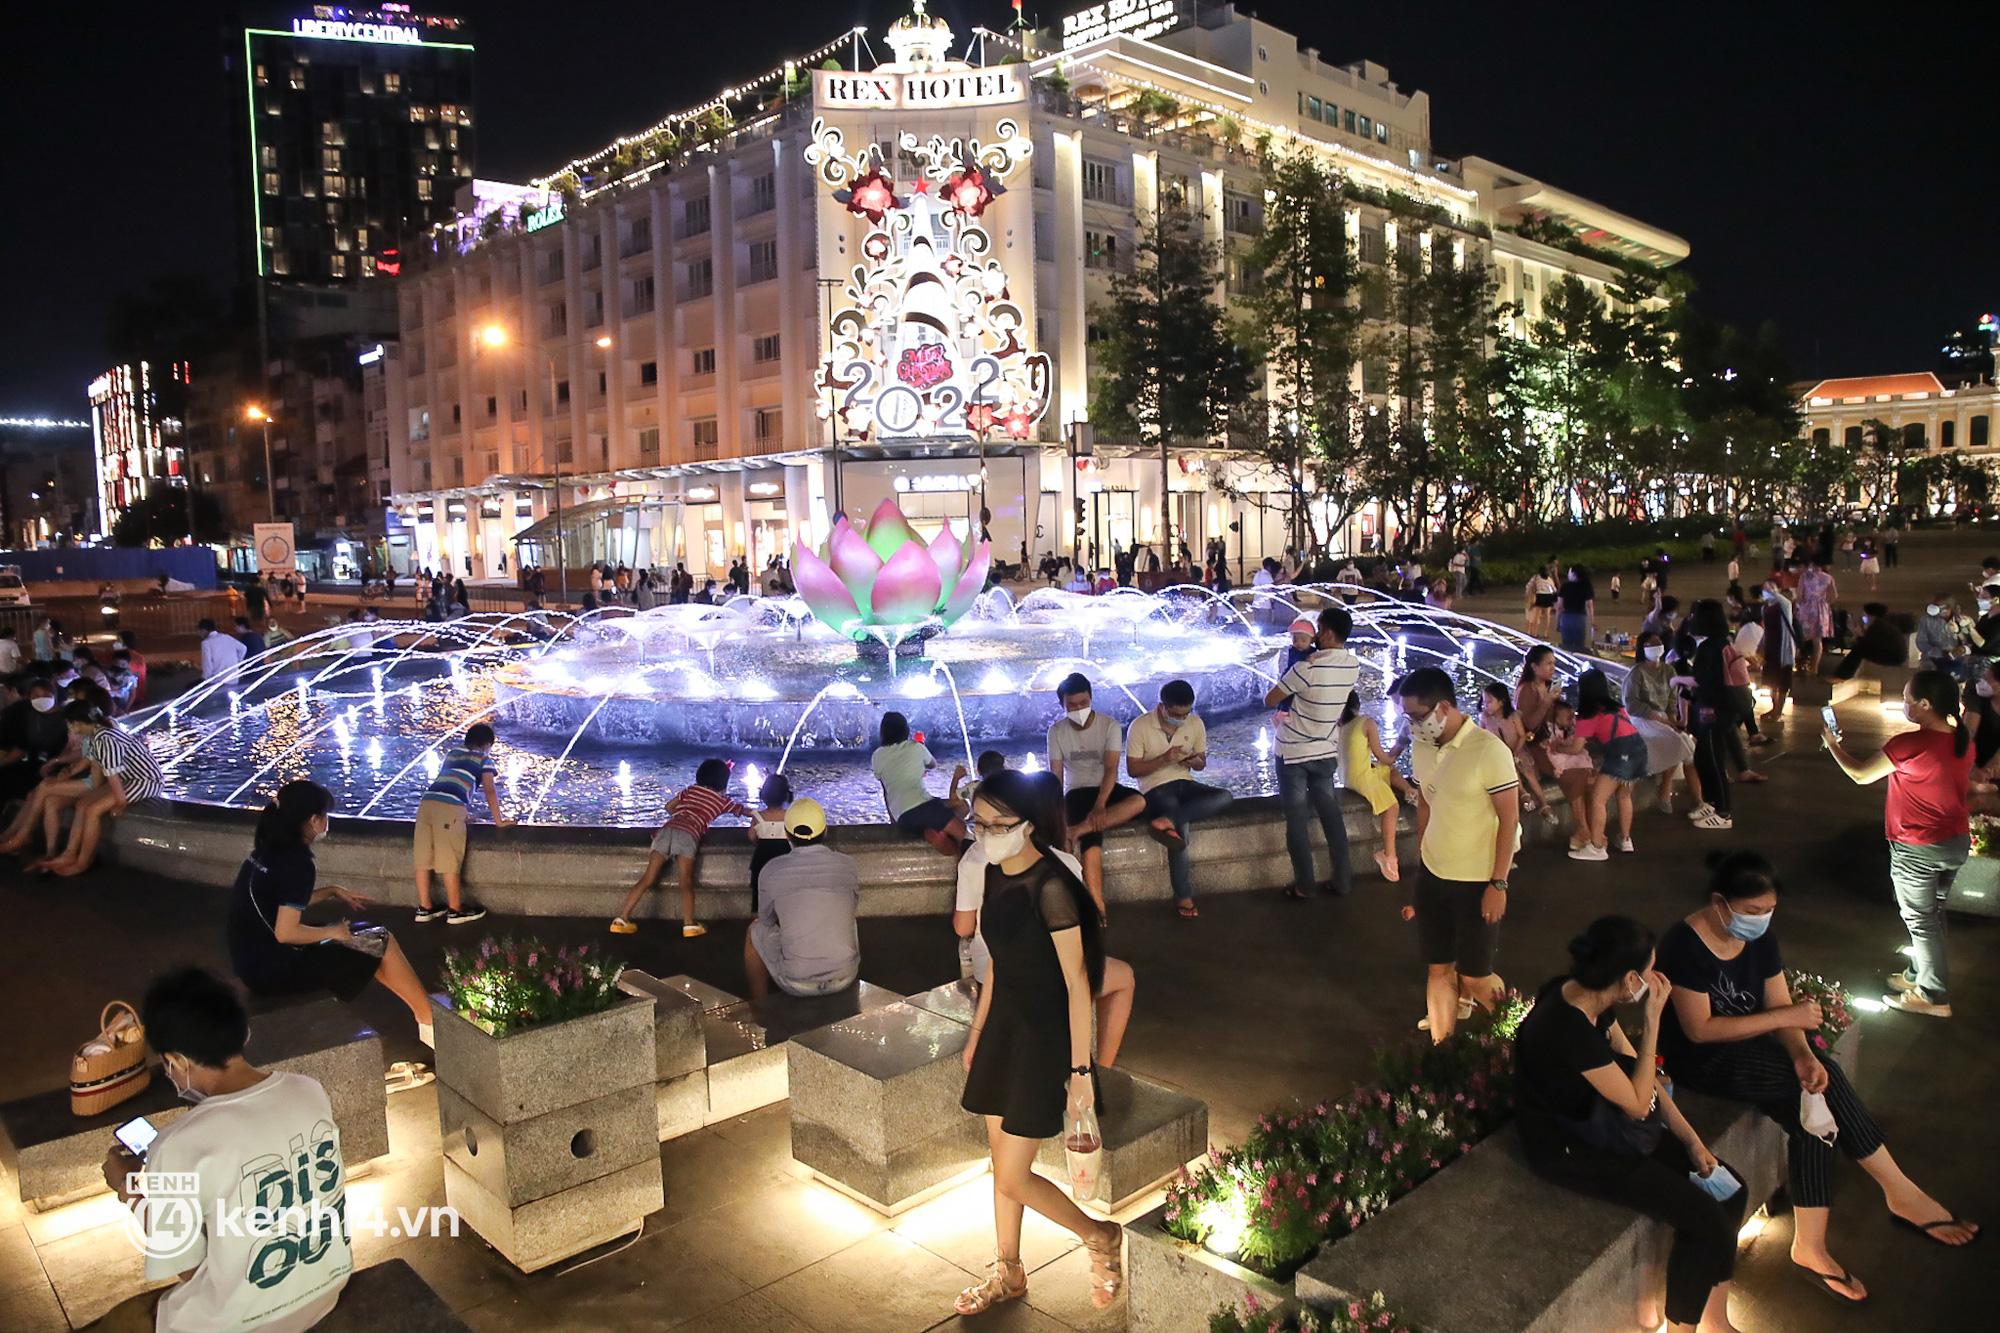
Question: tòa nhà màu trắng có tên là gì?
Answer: rex hotel